The Crystal Method

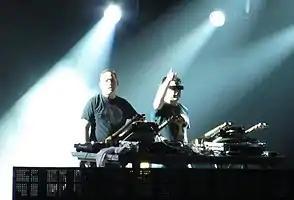
The Crystal Method performing at Lollapalooza, 2012

The Crystal Method is an American electronic music act formed in Las Vegas, Nevada, by Ken Jordan and Scott Kirkland in 1993. They were pioneers of the big beat genre and their music has appeared in numerous TV shows, films, video games, and advertisements. Their 1997 debut studio album "Vegas" was certified platinum in 2007, and saw follow-ups "Tweekend", "Legion of Boom", "Divided by Night", and "The Crystal Method".